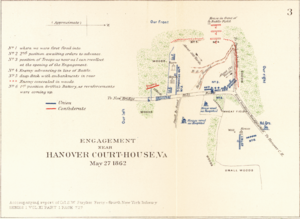
La bataille de Hanover Court House, aussi appelée bataille de Slash Church, s'est déroulée le 27 mai 1862, dans le comté de Hanover, Virginie, lors de la campagne de la Péninsule de la guerre de Sécession.
La campagne de la Péninsule était une opération militaire de grande envergure de l'Union, durant la guerre de Sécession, lancée dans le sud-est de la Virginie à partir de mars jusqu'à juillet 1862, la première offensive à grande échelle dans le théâtre militaire de l'Est. L'opération était une opération amphibie, menée par le major-général George McClellan, qui utilisa la tactique militaire de l'encerclement contre l'Armée des États confédérés en Virginie du Nord, et qui était destinée à capturer Richmond, la capitale des États confédérés. McClellan fut d'abord couronné de succès contre le tout aussi prudent général Joseph E. Johnston, mais l'émergence de l'agressivité du général Robert Lee transforma la bataille des Sept Jours qui suivit en une humiliante défaite de l'Union.